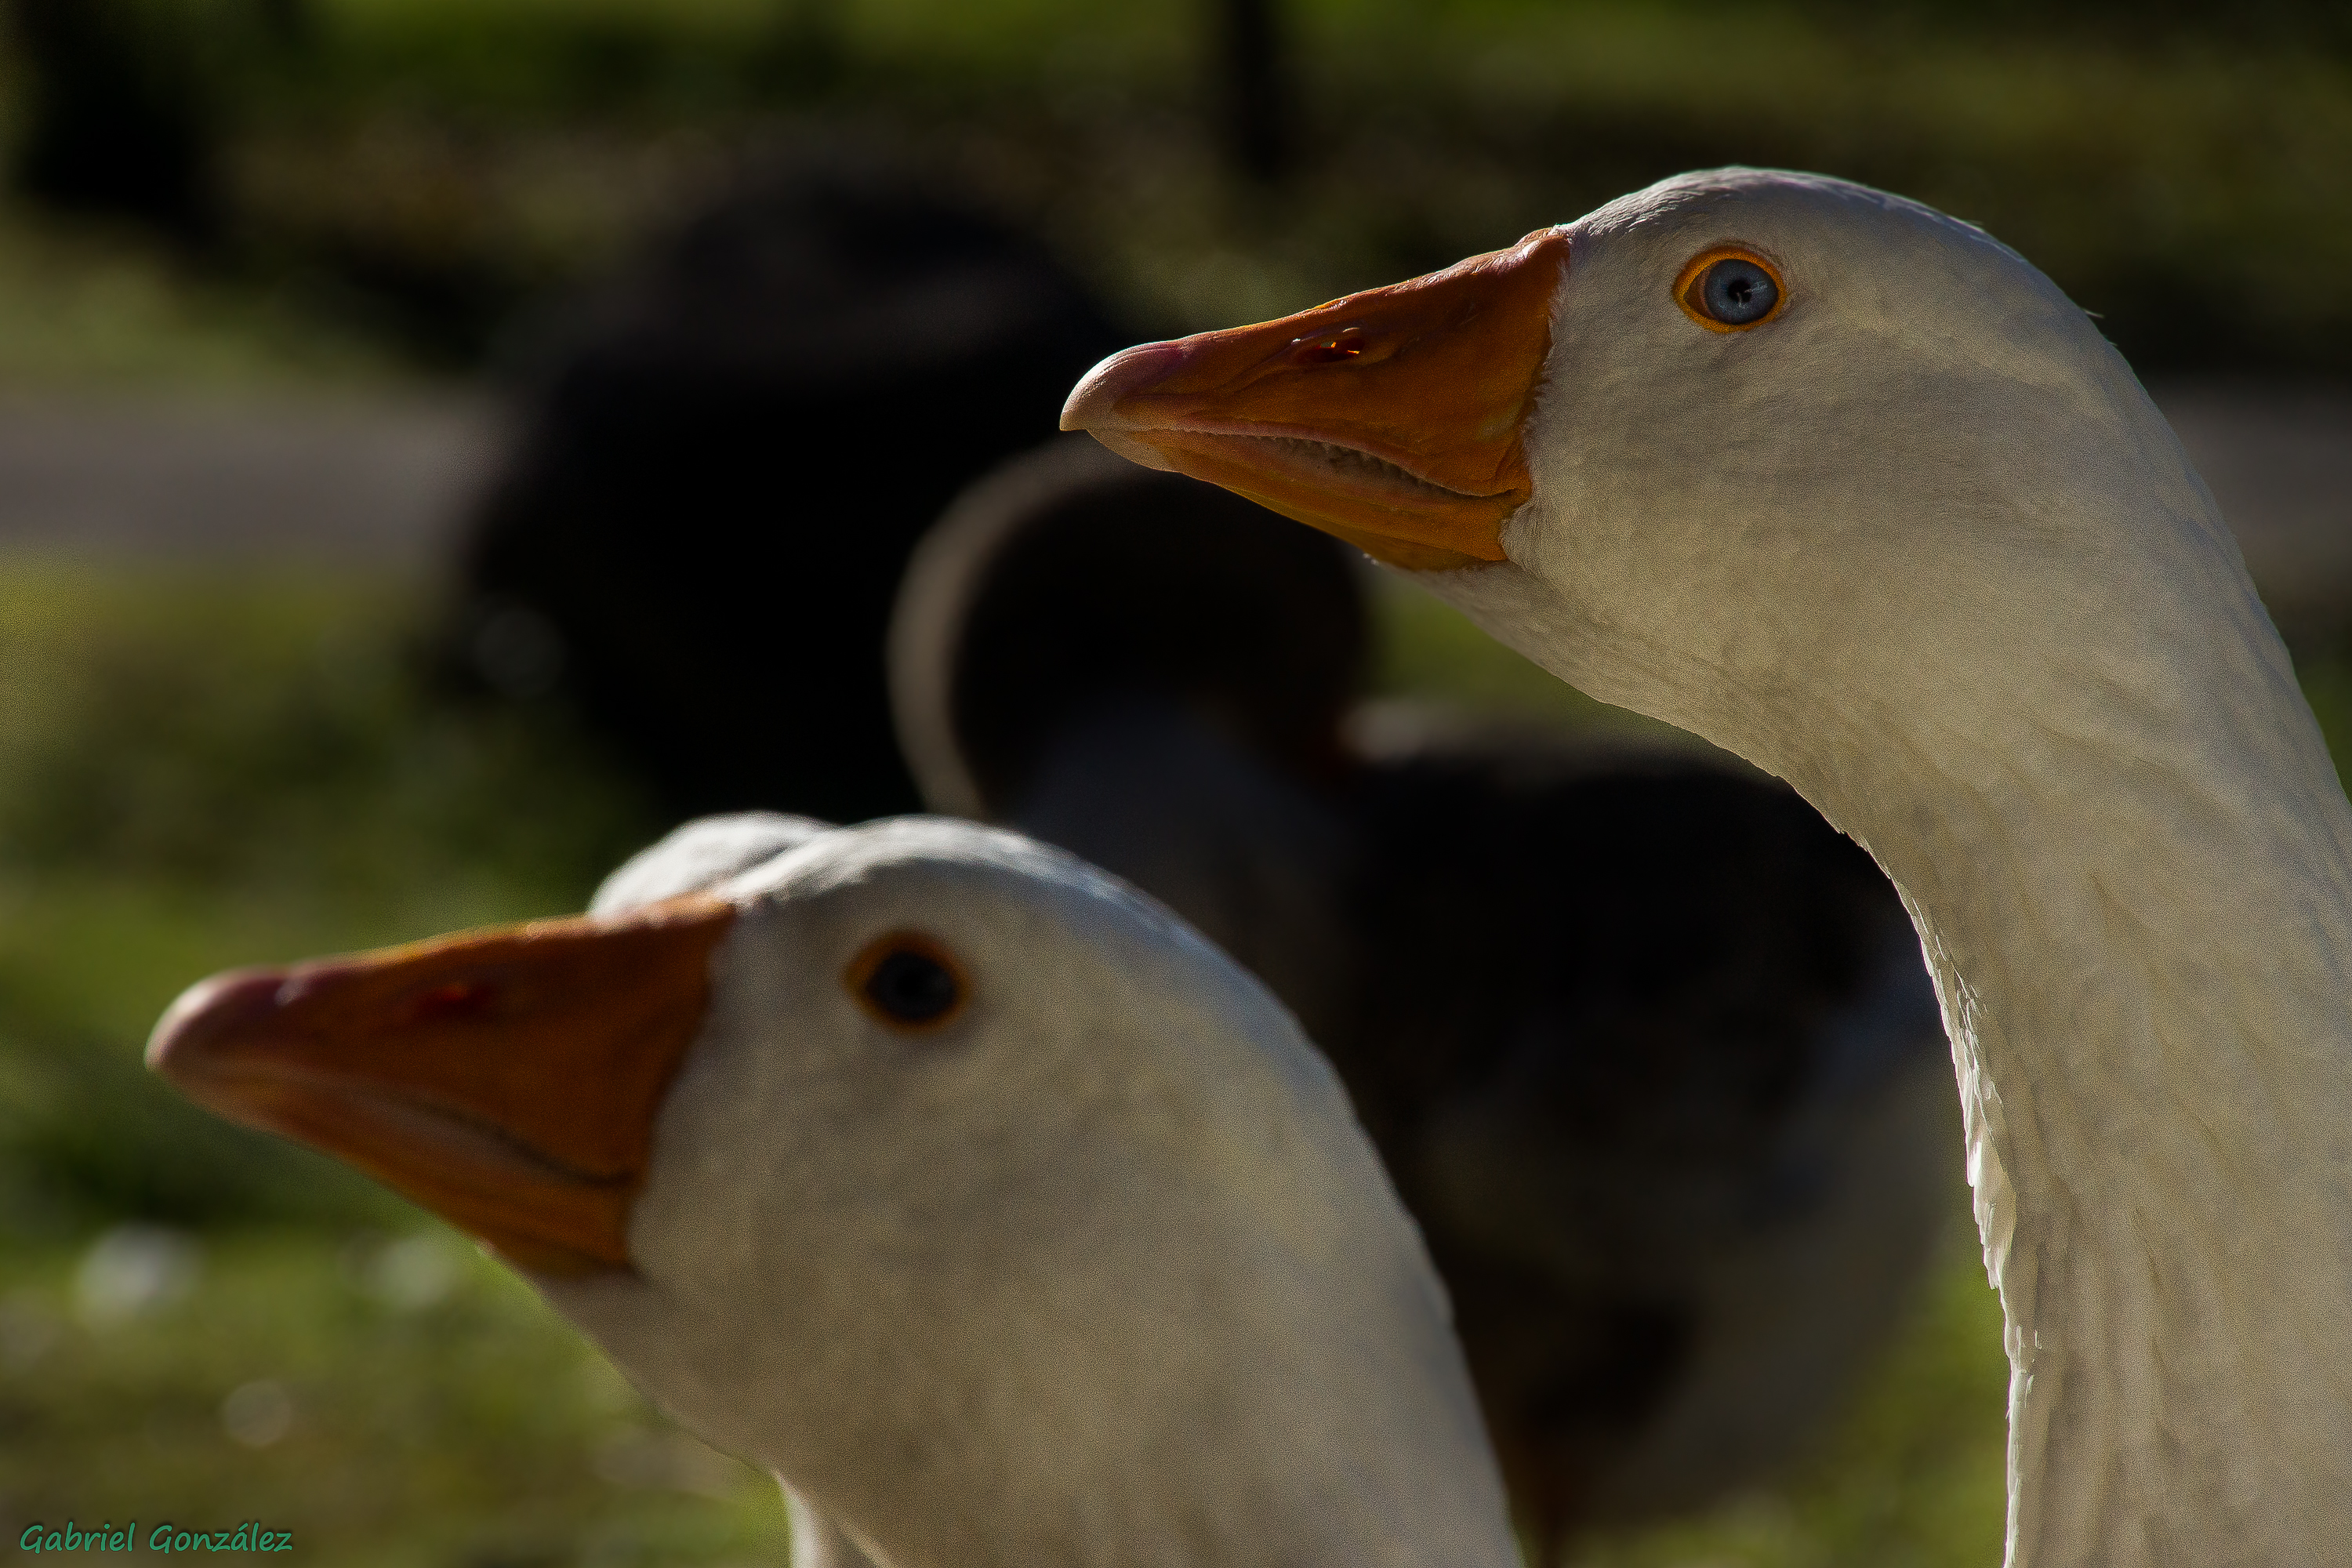
nature, bird, wing, photo, wildlife, beak, fauna, close up, duck, animals, goose, vertebrate, waterfowl, tamron18270mmpzd, tamron18270, a77, water bird, mallard, canard, g, ggl1, gaby1, xovesphoto, animales, sonya77, xelodegalicia, 18270, sonya77v, gabrielcoru a, gansos, ducks geese and swans